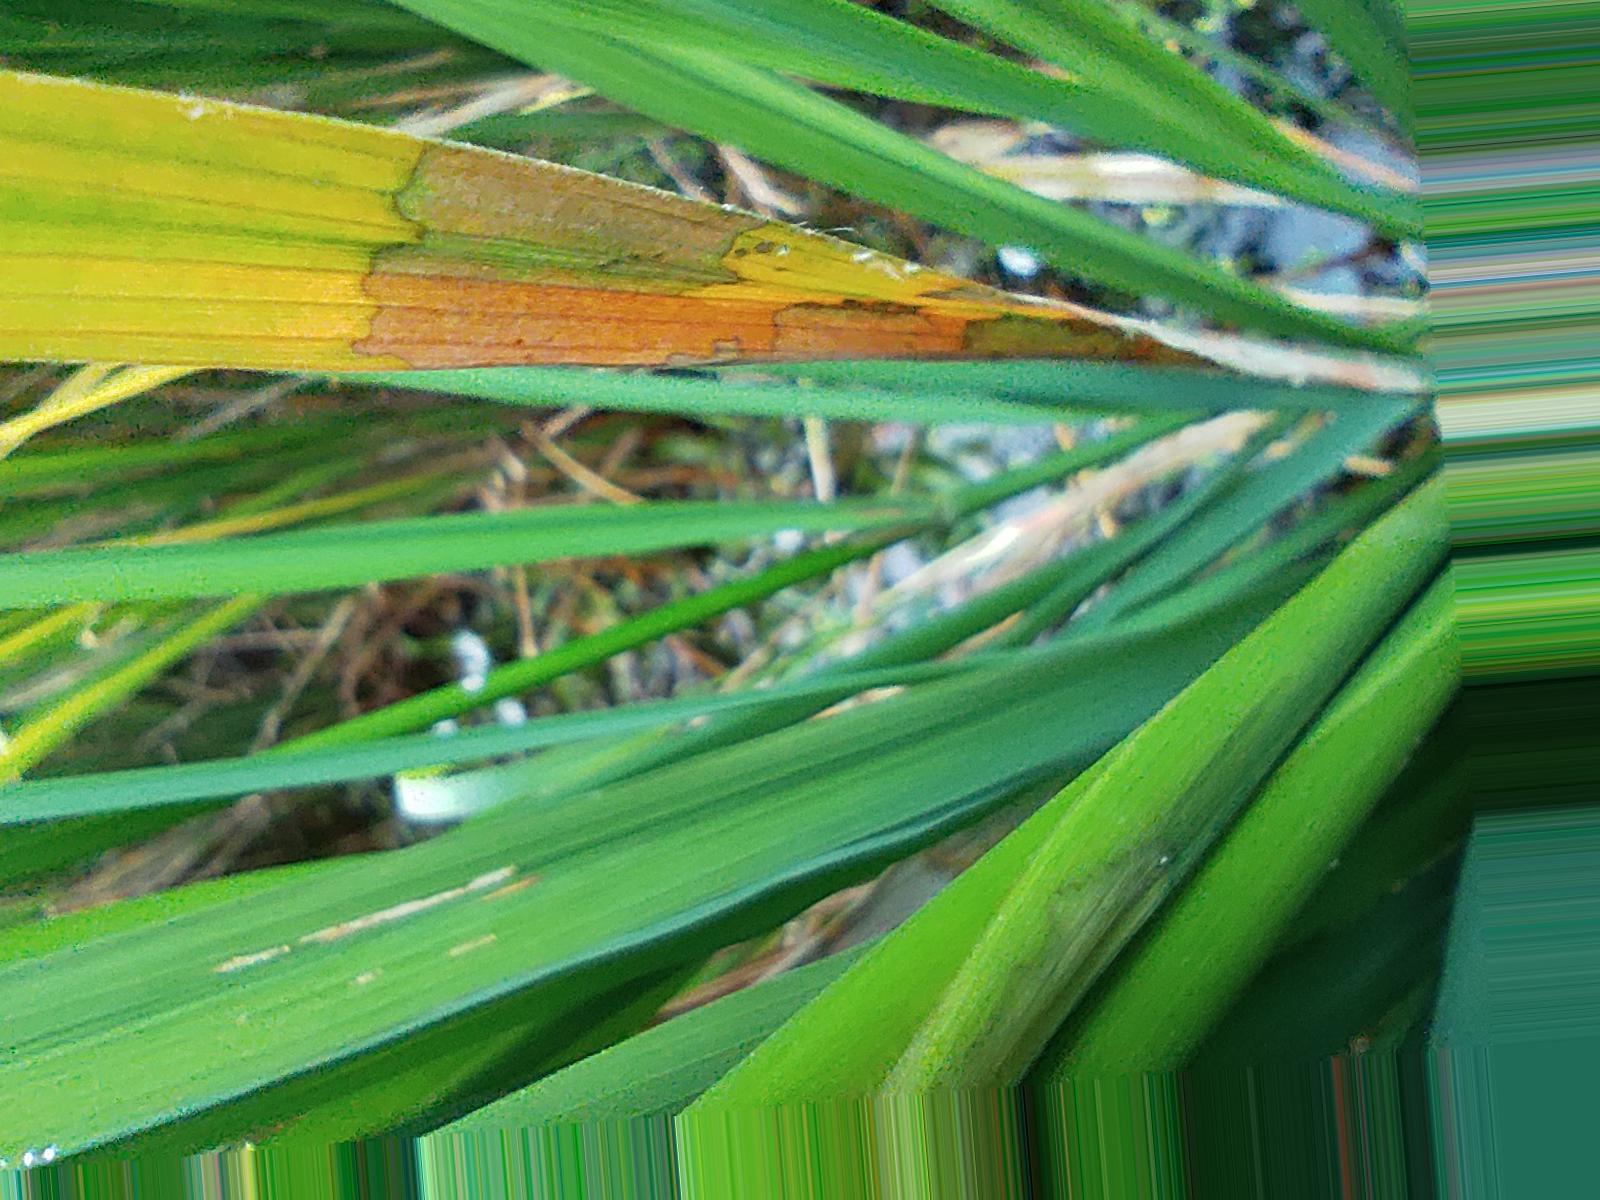
Nhãn: Bệnh Cháy lá ( Leaf scald )